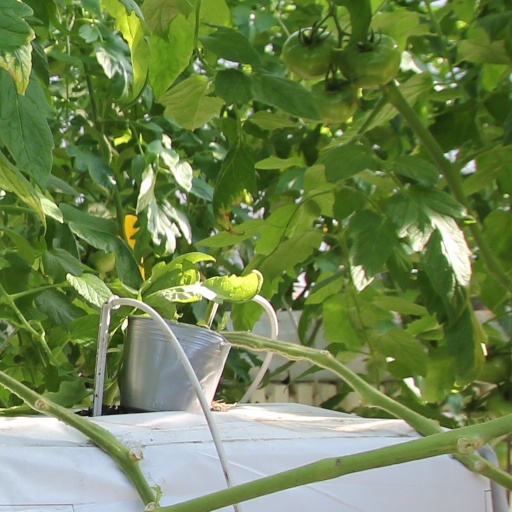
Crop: tomato